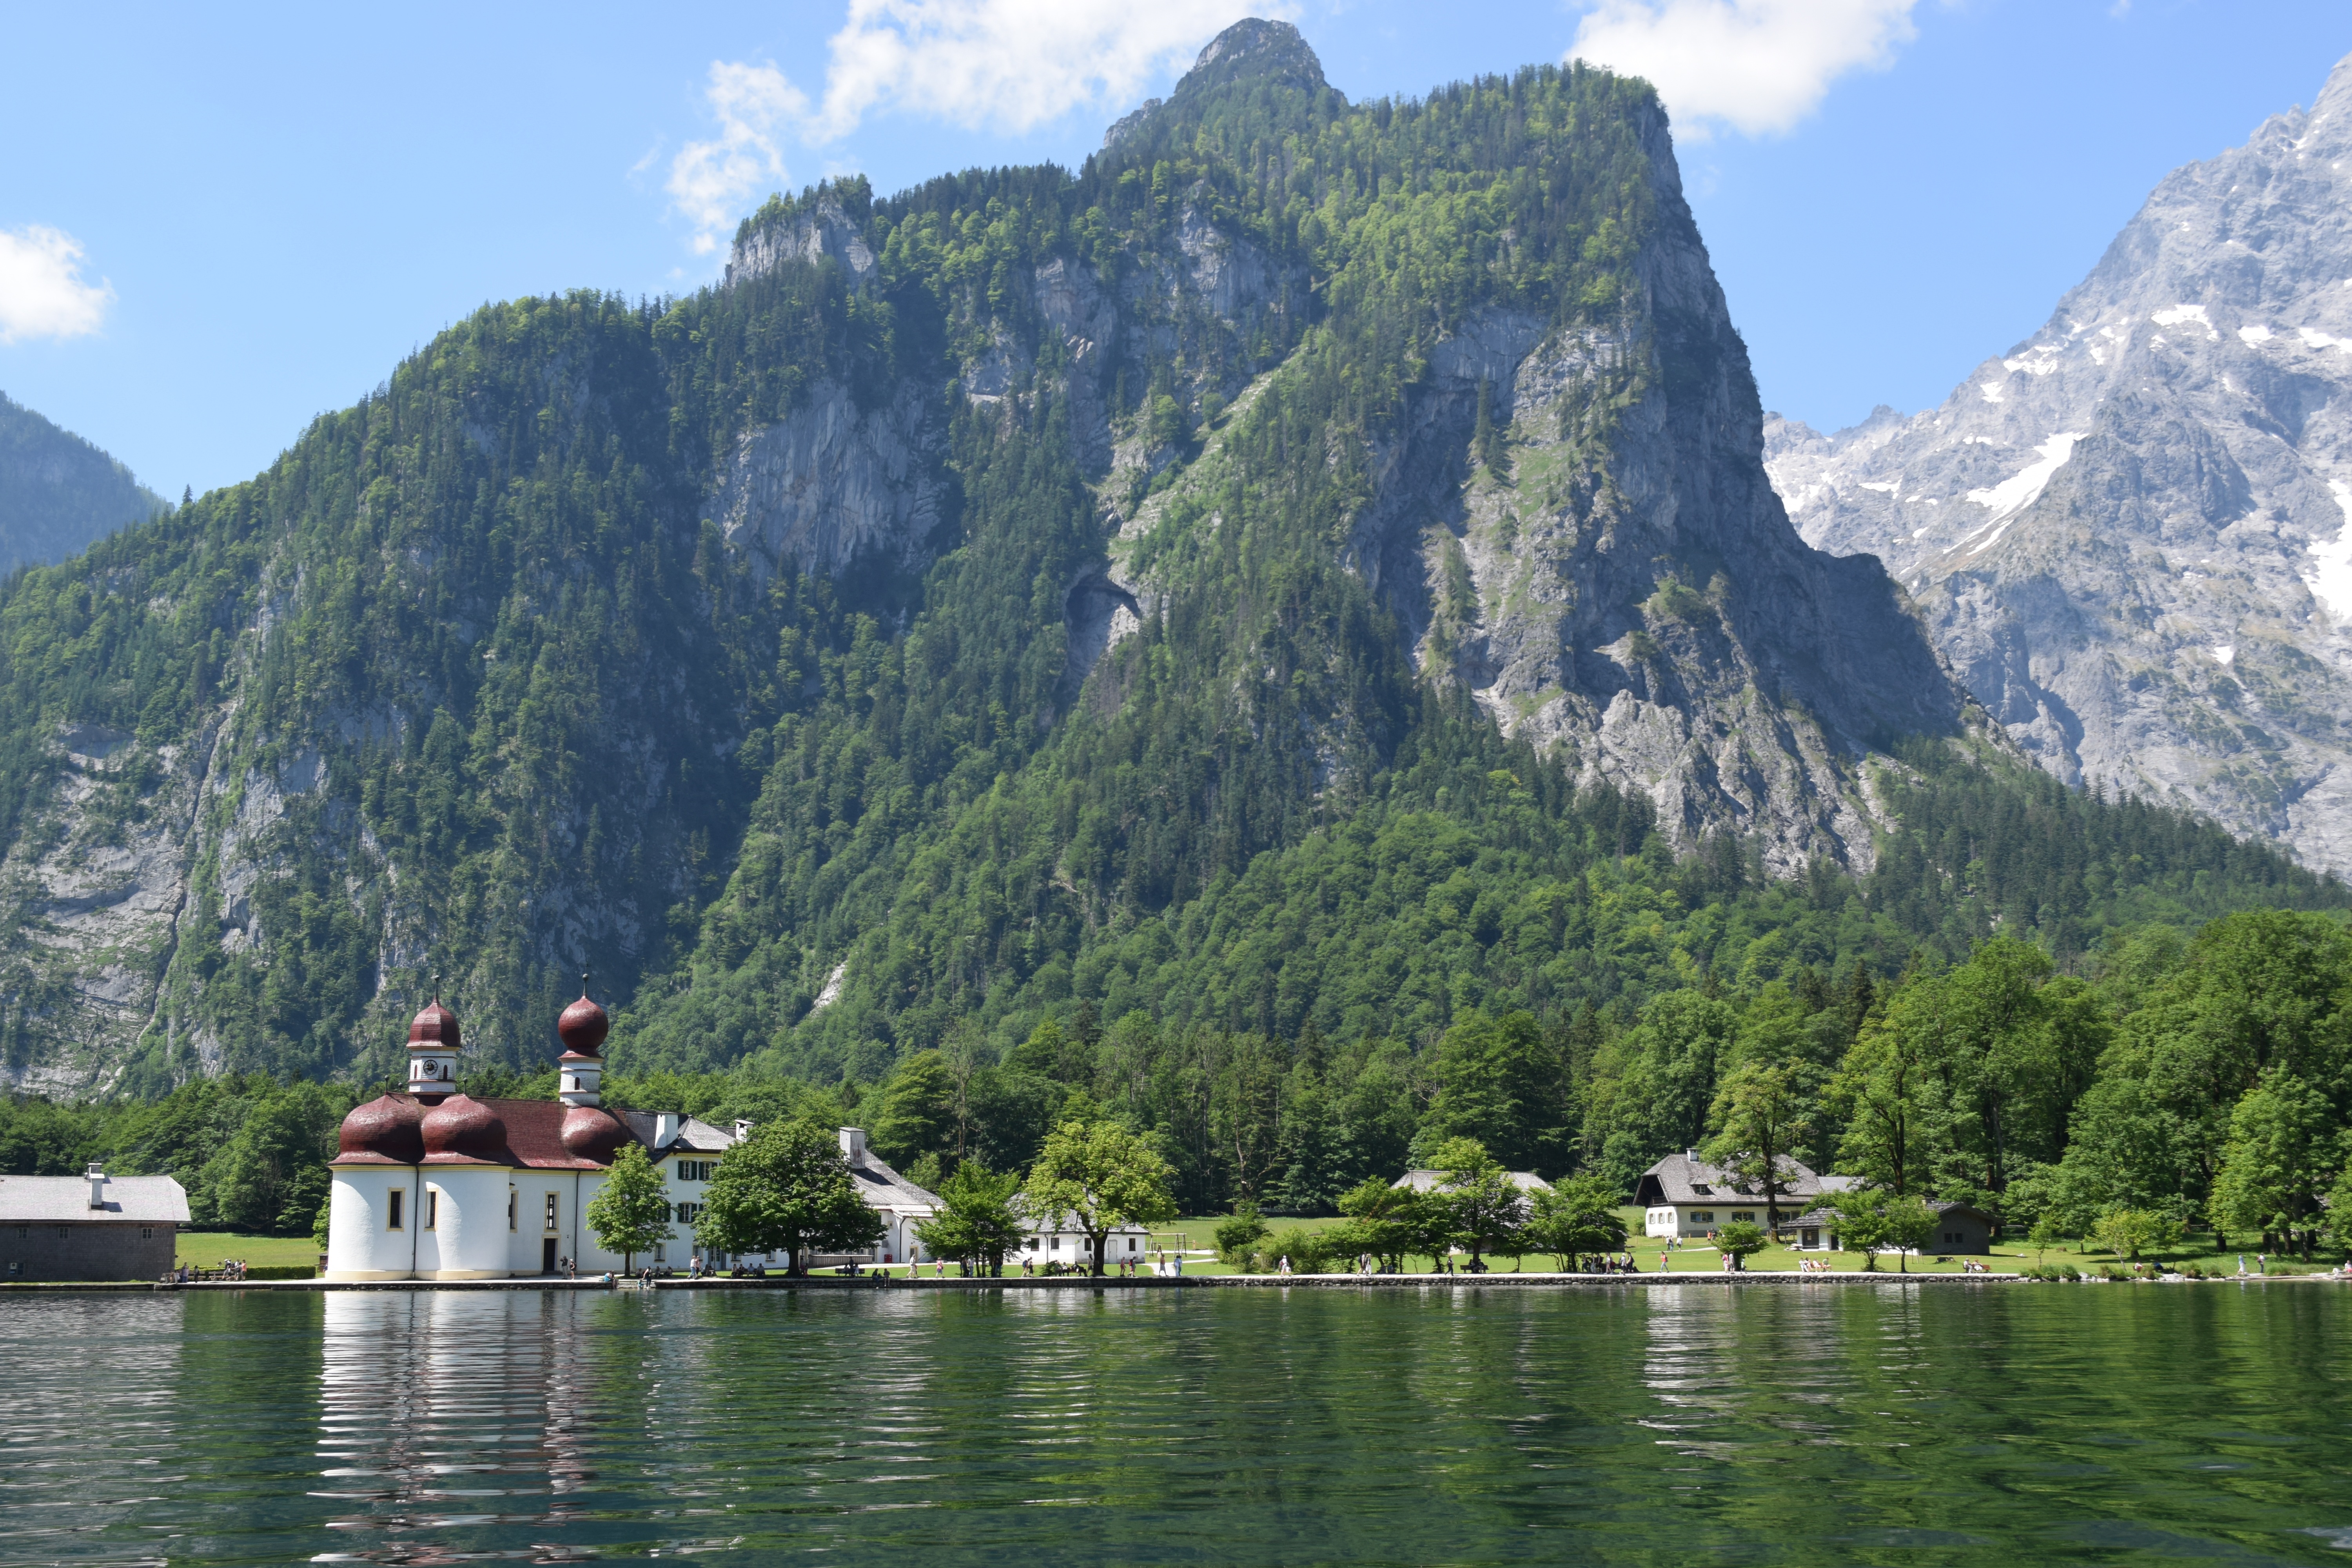
landscape, nature, mountain, lake, mountain range, fjord, church, reservoir, tourism, alps, germany, loch, landform, tarn, mountainous landforms, glacial landform